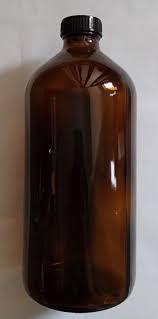
Waste category: glass